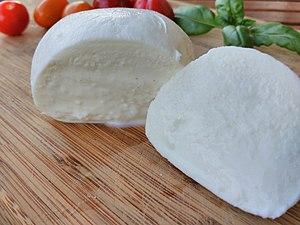
Plusieurs fromages sont faits avec du lait de bufflonne, notamment en Italie et en Roumanie.